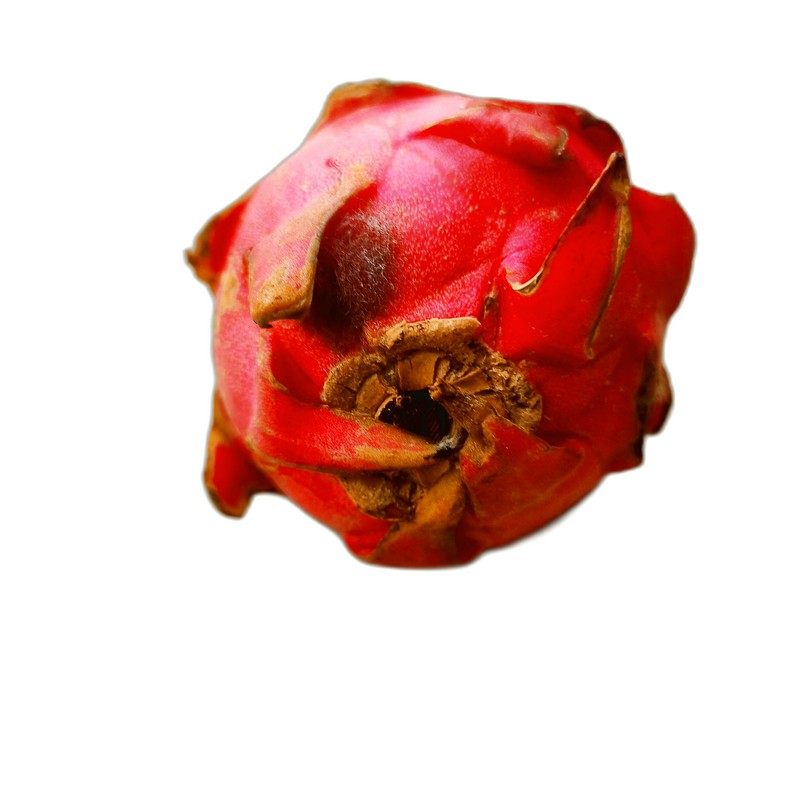
Label: Defect Dragon Fruit